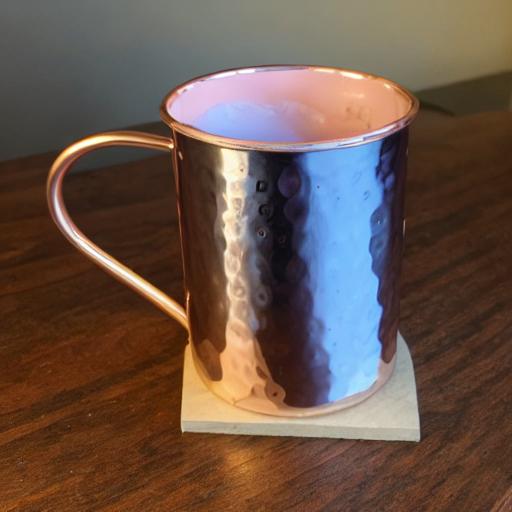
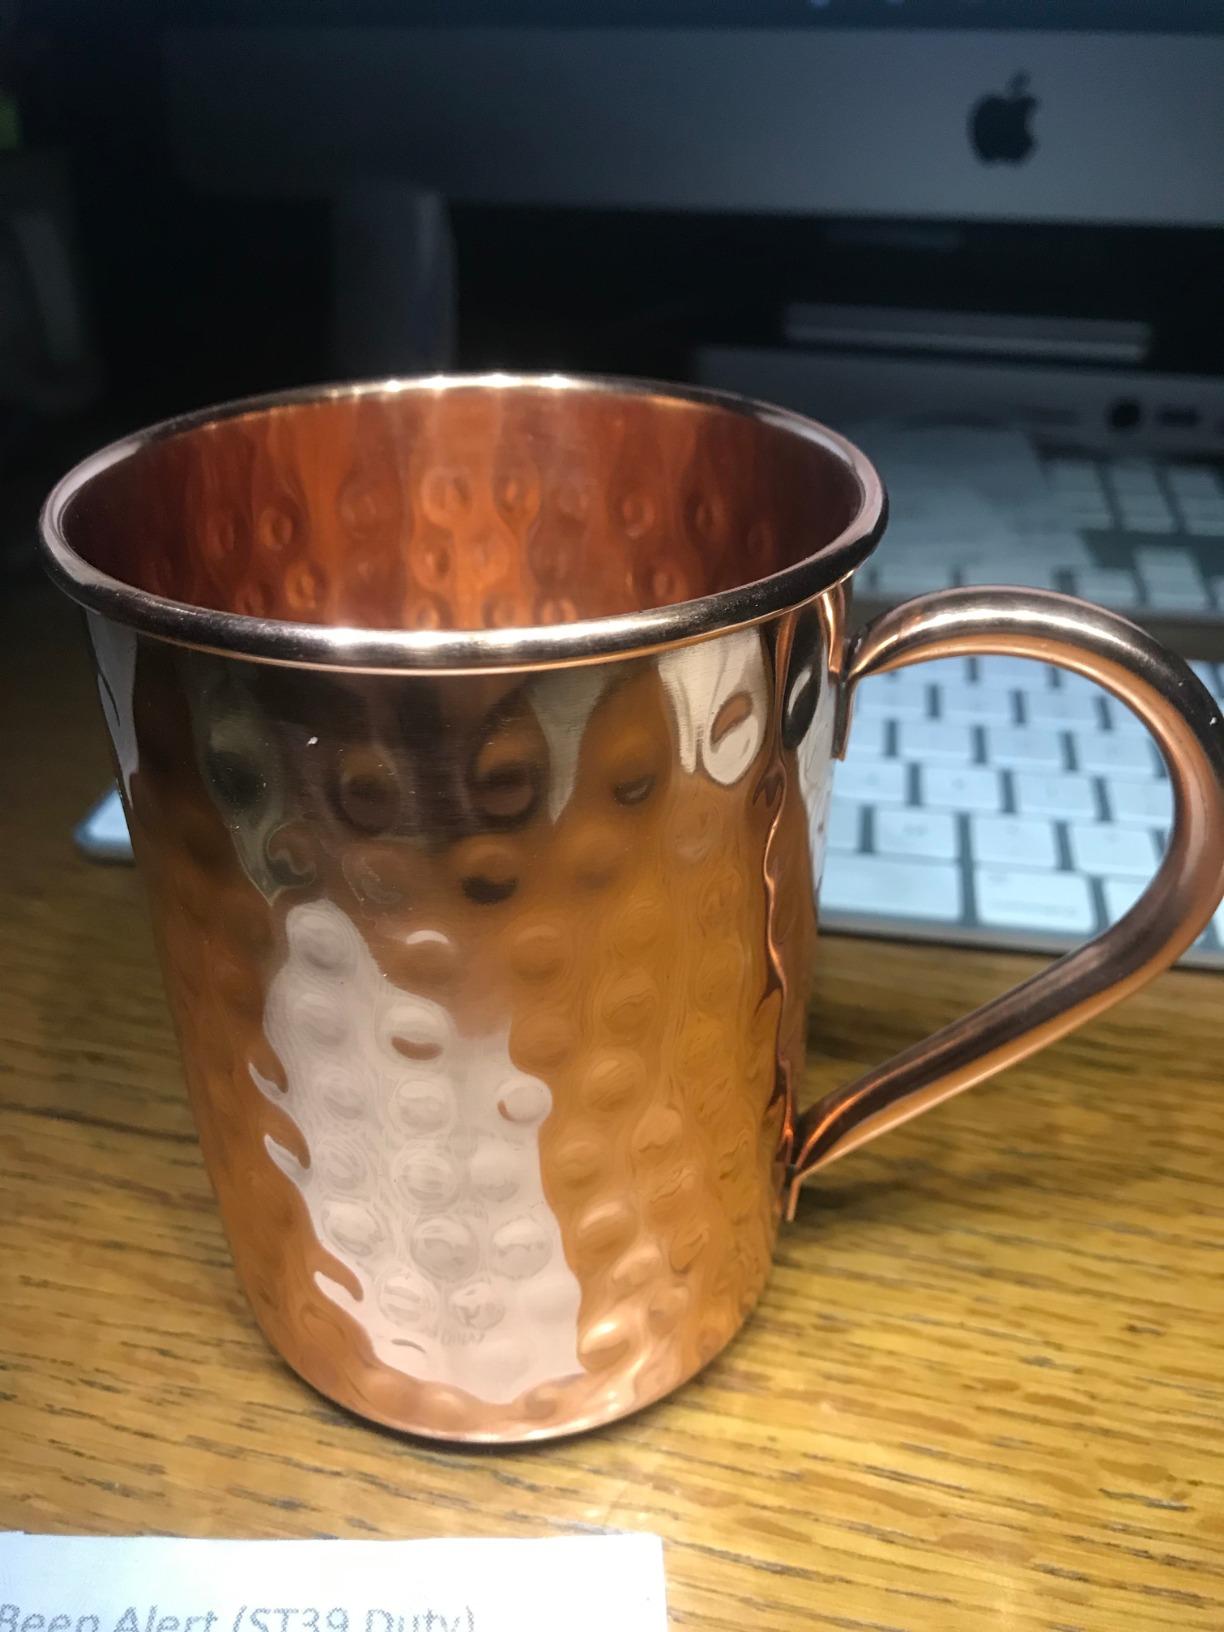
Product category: items_mug
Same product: no